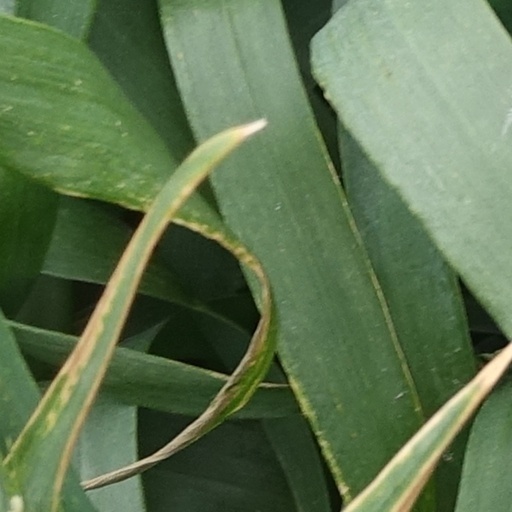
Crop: wheat